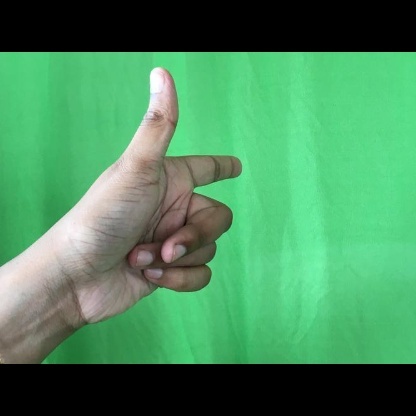
Mudra: Chandrakala